Indonesian Aerospace

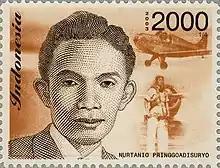
Nurtanio Pringgoadisuryo

Though aircraft production in Indonesia existed before independence in 1945, the National Aviation Industry was pioneered in 1946 at Yogyakarta by the formation of "Planning and Construction Bureau" within the Indonesian Air Force. Wiweko Soepono, Nurtanio Pringgoadisurjo, and J. Sumarsono, opened a simple workshop at Magetan, near Madiun. With basic materials, gliders were designed and built – Zogling, NWG-1 (Nurtanio Wiweko Glider) among others.